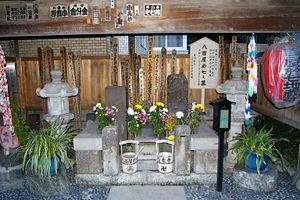
Yaoya Oshichi, née vers 1667 et exécutée sur le bûcher à l'âge de 16 ans le 29 mars 1683, est la fille d'un marchand de fruits et légumes résidant à Edo, dans le quartier de Hongō. Elle tente de provoquer un incendie pour retrouver un garçon qu'elle aime. Malgré son jeune âge mais parce qu'elle a dépassé 15 ans, elle subit le châtiment réservé aux incendiaires.